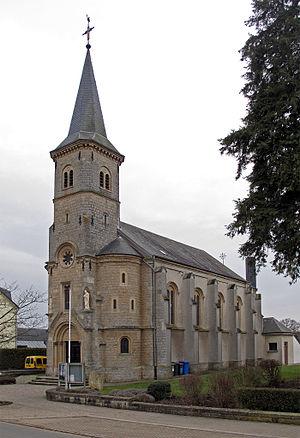
Kahler est une section de la commune luxembourgeoise de Garnich située dans le canton de Capellen.